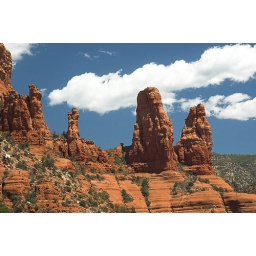
more of the red rock formations around Sedona, Arizona. Best viewed in large size.